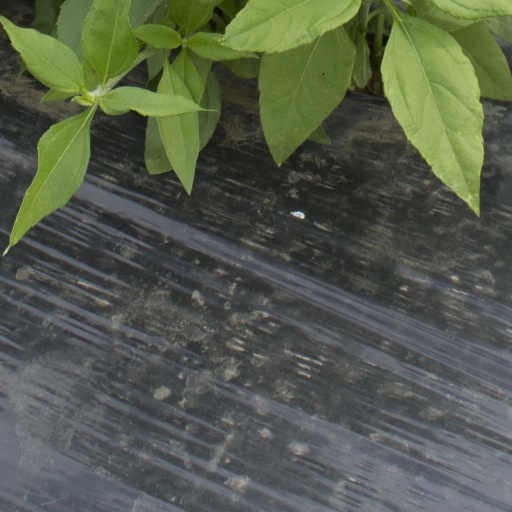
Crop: Jerusalem artichoke